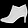
Label: Ankle boot